Yasujirō Ozu

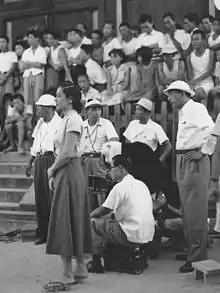
Setsuko Hara (left) and Yasujirō Ozu (far right) on location of "Tokyo Story" (1953)

Ozu is probably as well known for the technical style and innovation of his films as for the narrative content. The style of his films is most striking in his later films, a style he had not fully developed until his post-war sound films. He did not conform to Hollywood conventions. Rather than using the typical over-the-shoulder shots in his dialogue scenes by most directors, the camera gazes on the actors directly, which has the effect of placing the viewer in the middle of the scene. Throughout his career, Ozu used a 50mm lens, which is usually considered to be the lens closest to human vision.